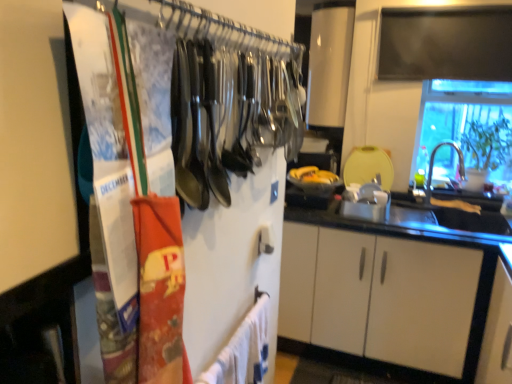
Question: Locate a point on the white cotton bath towel at lower center. Your answer should be formatted as a tuple, i.e. [(x, y)], where the tuple contains the x and y coordinates of a point satisfying the conditions above. The coordinates should be between 0 and 1, indicating the normalized pixel location of the point.
Answer: [(0.477, 0.911)]